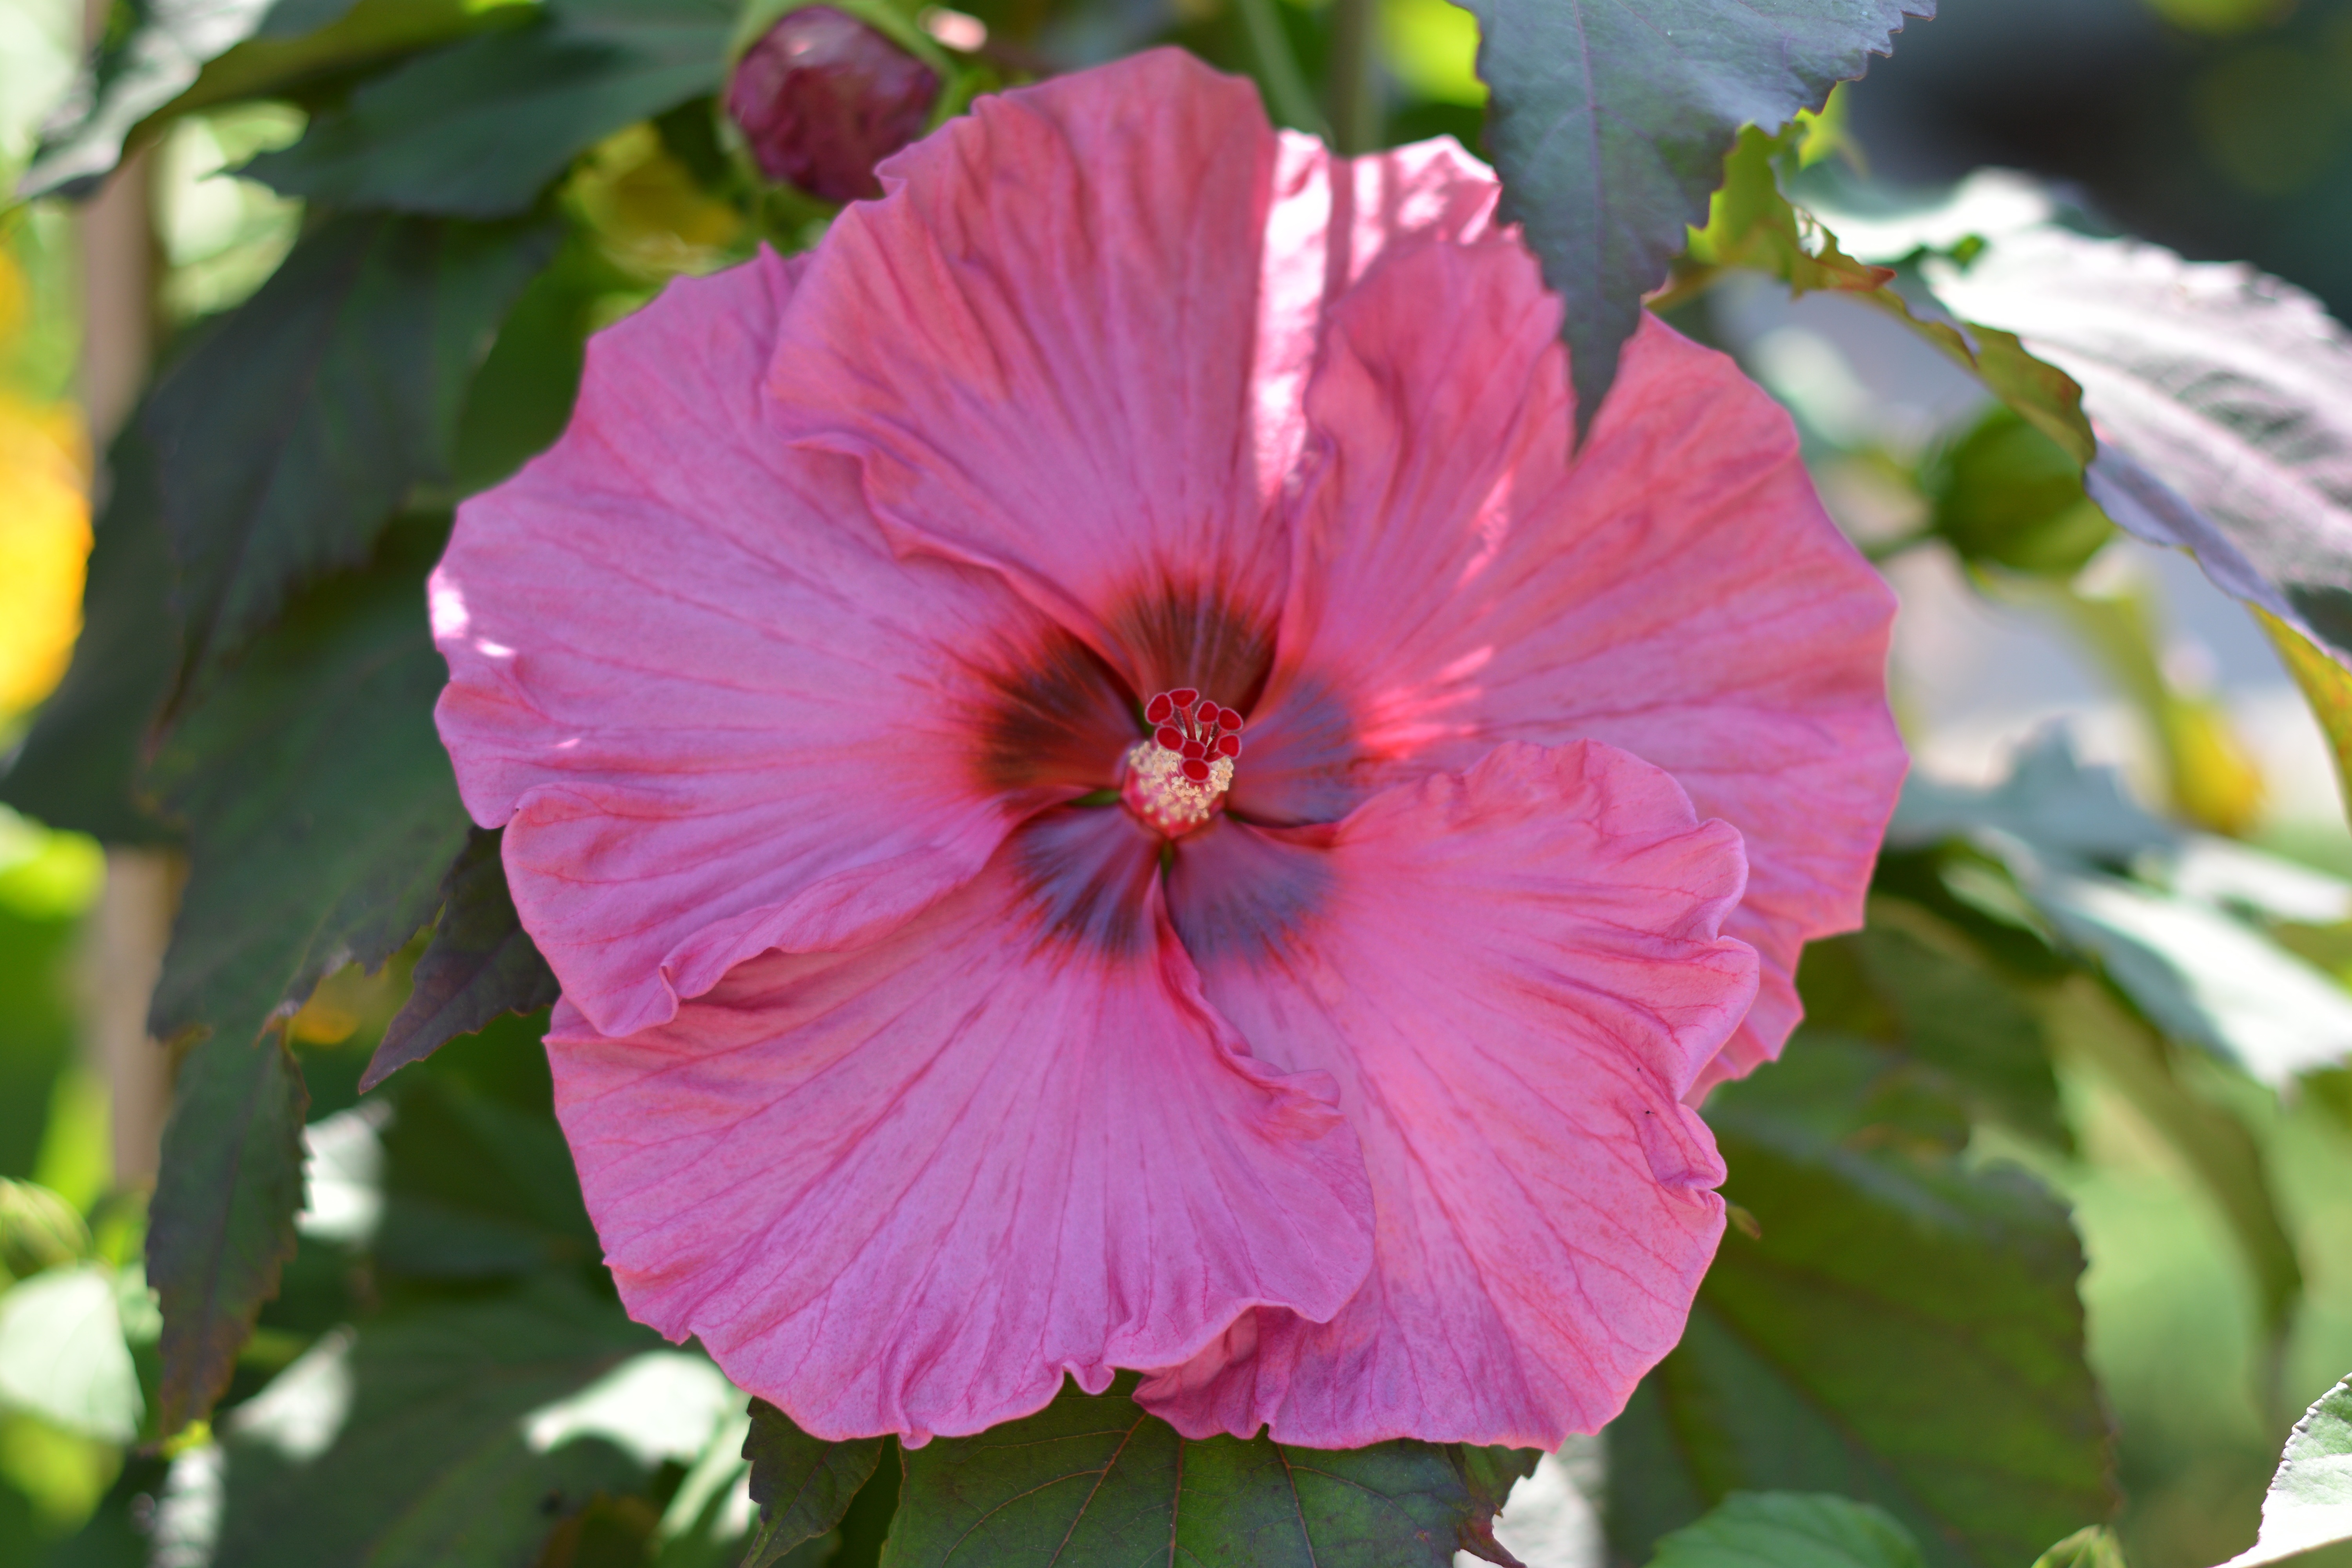
nature, blossom, plant, flower, petal, natural, botany, colorful, pink, flora, botanical, hibiscus, malvales, flowering plant, chinese hibiscus, annual plant, land plant, mallow family